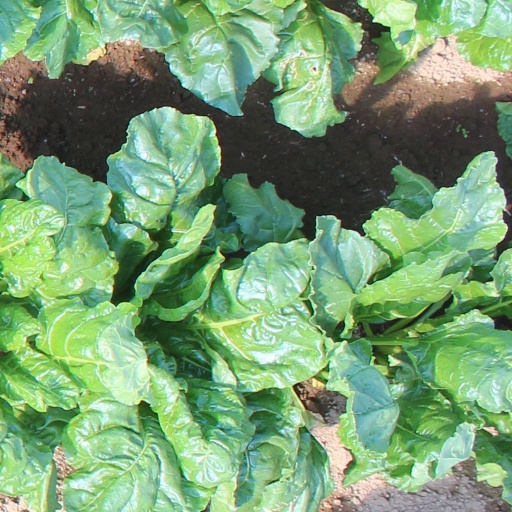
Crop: sugar beet